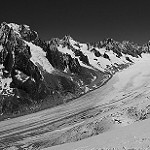
Label: B & W